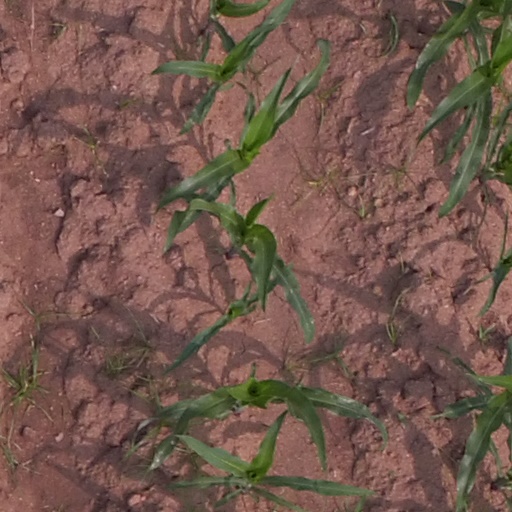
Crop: maize; corn